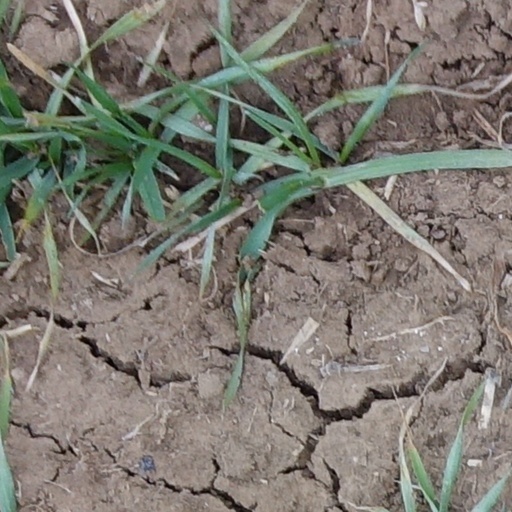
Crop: wheat